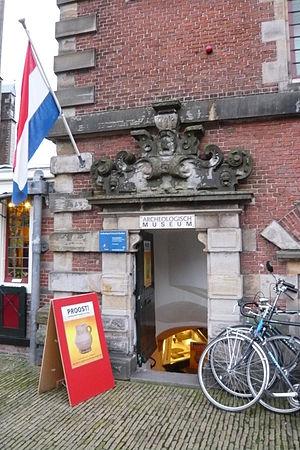
Le Frans Hals Museum - Hal, est un complexe combinant espaces d’exposition et musée, créé dans la décennie 1990, et situé sur la Grand’Place d'Haarlem aux Pays-Bas. La vocation des salles d’exposition est de présenter de l’art moderne et contemporain sous forme d’expositions temporaires, où l’accent est mis sur la photo et la vidéo contemporaines, et où l’Homme et sa place dans la société occupent un rôle central. Sur le plan de l'organisation, les Halles sont une dépendance du musée Frans Hals.